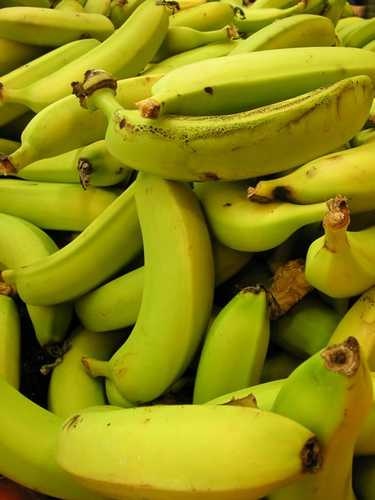
Label: Banana